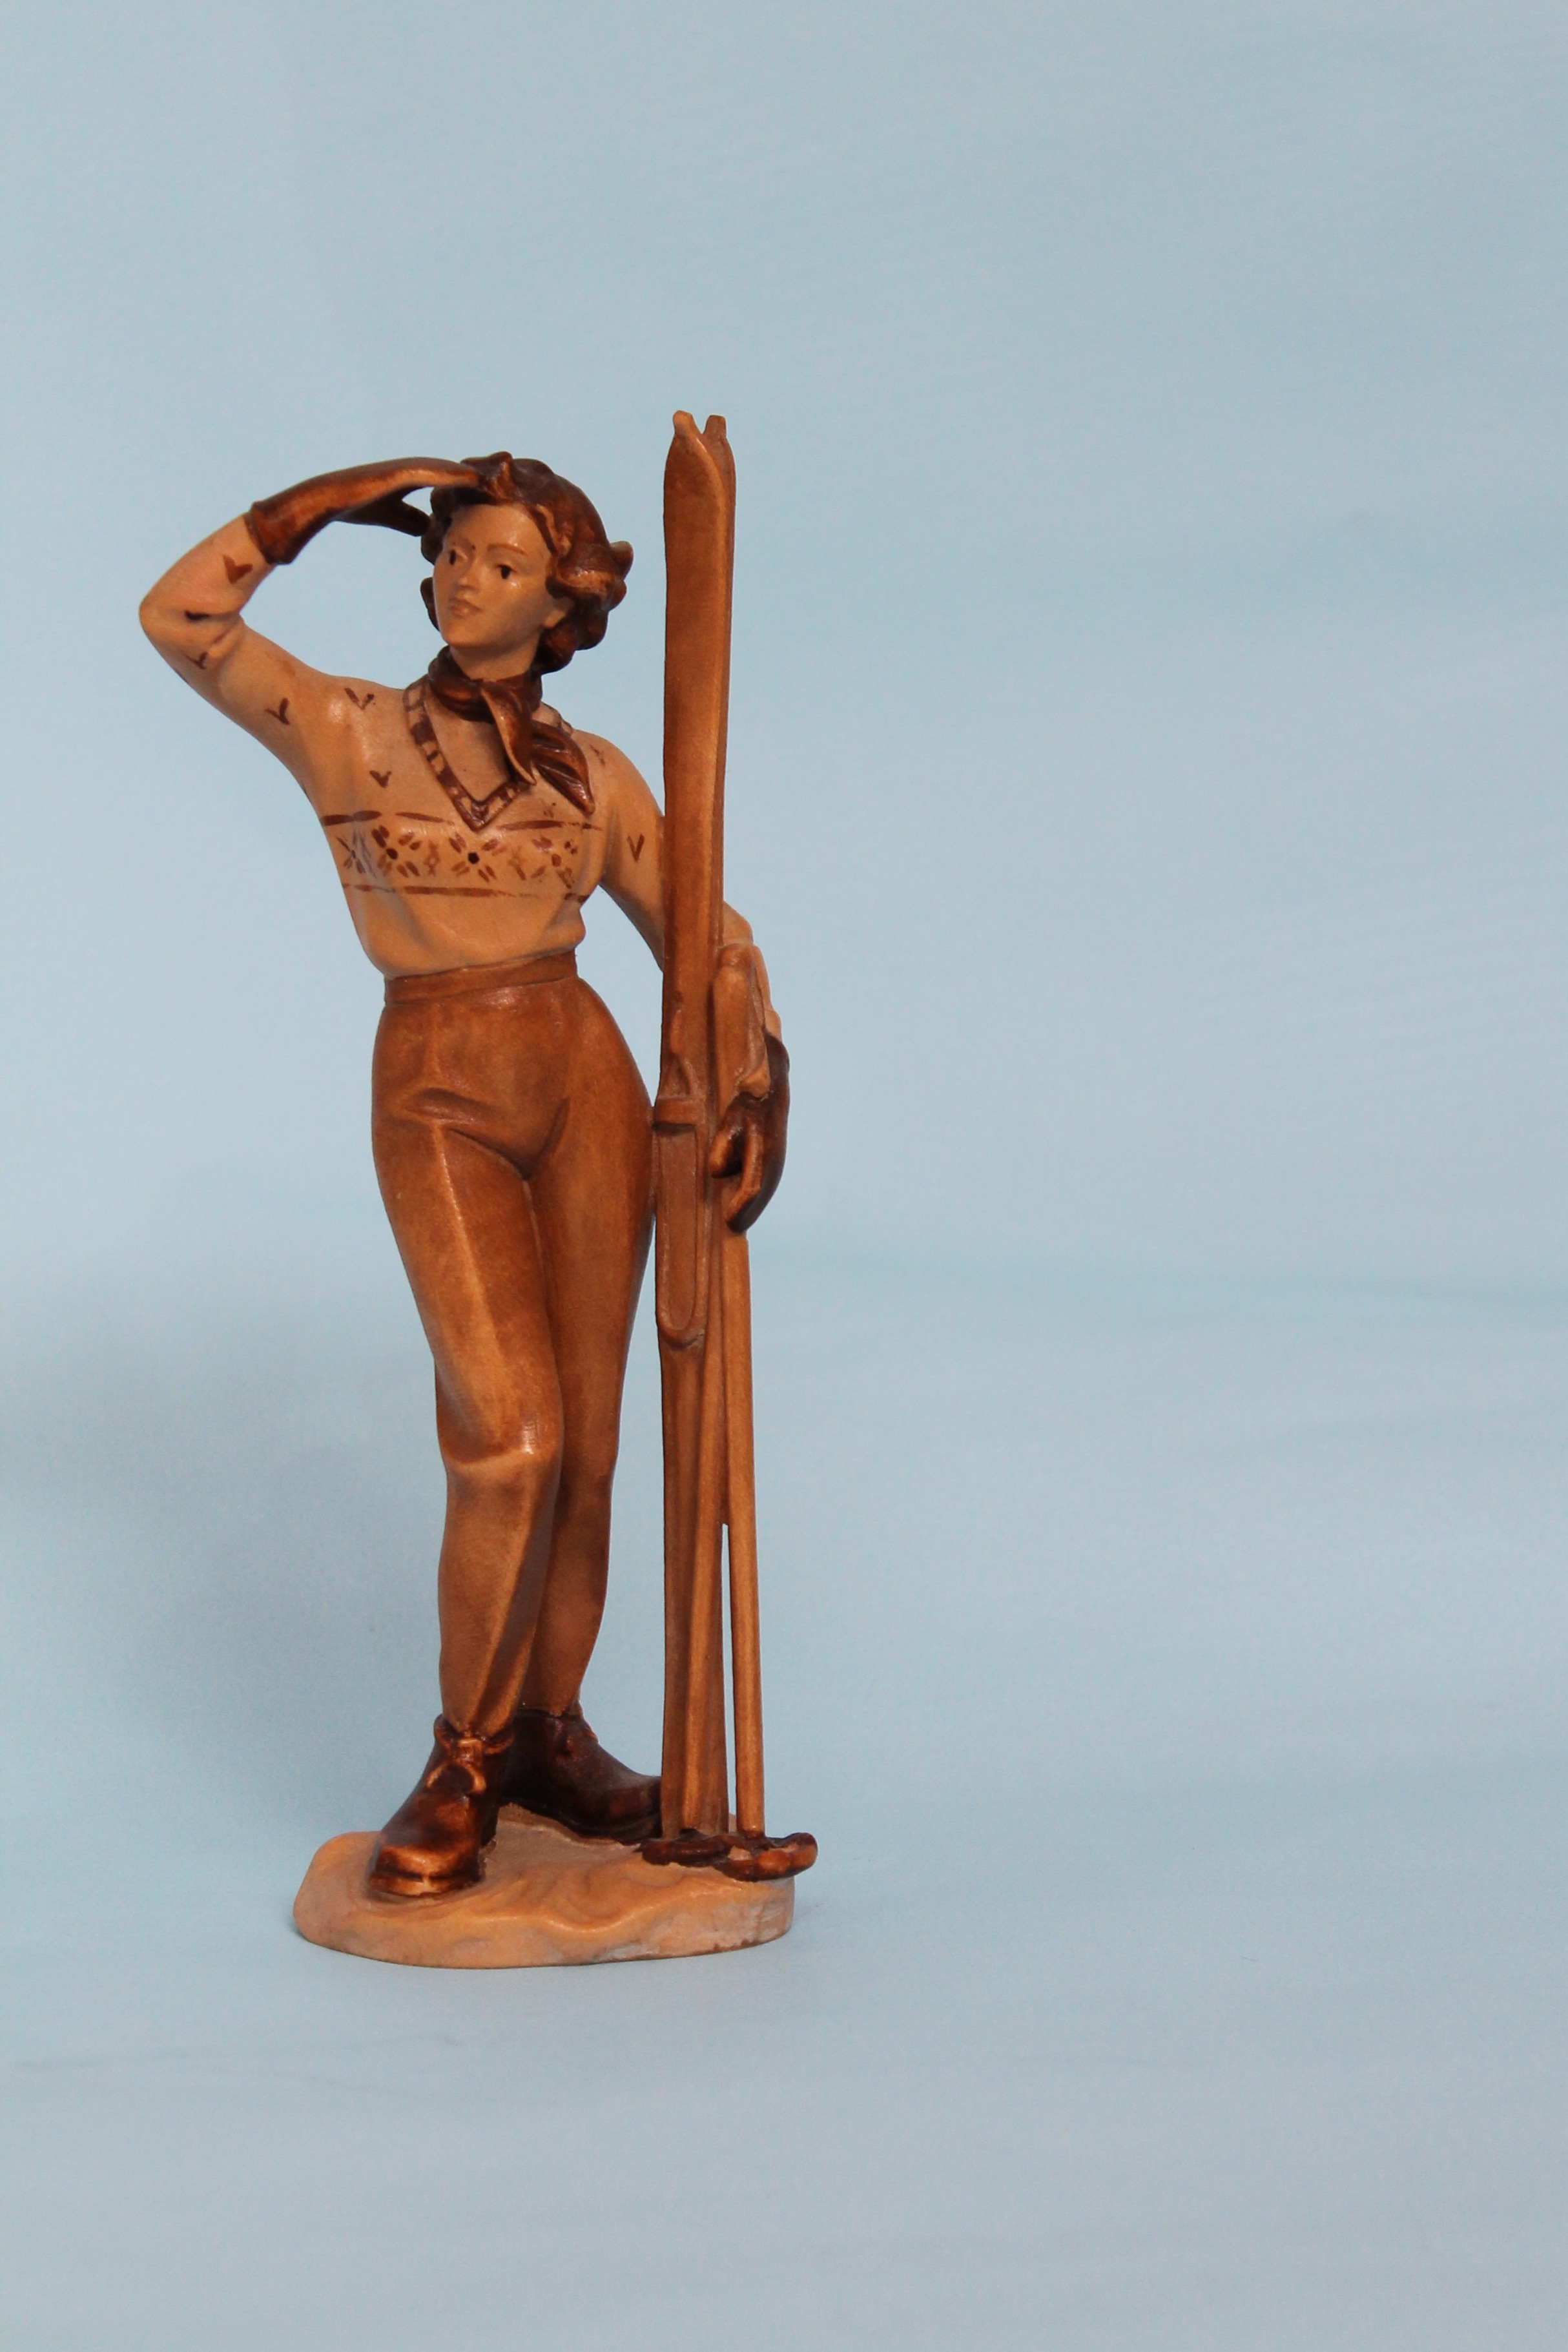
wood, monument, statue, blue, toy, sculpture, art, figurine, indian, human positions, omino